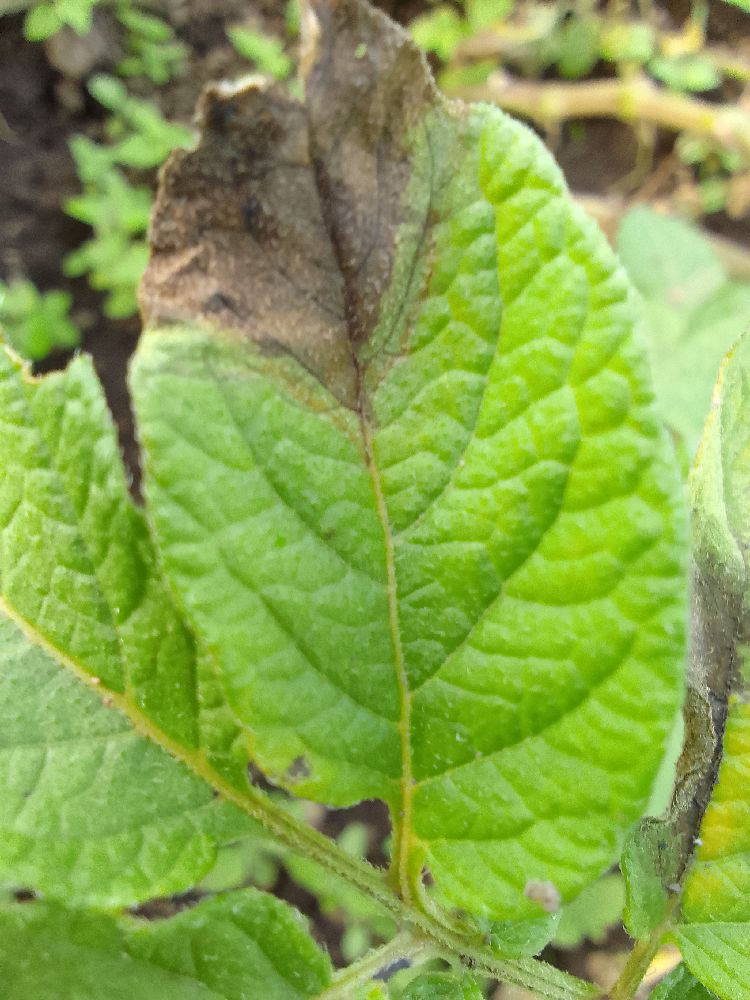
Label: Late blight